Victor Borisov-Musatov

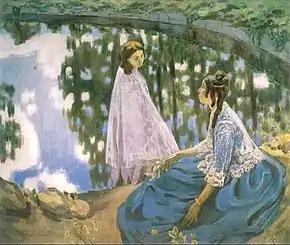
The Pool. 1902

Victor Elpidiforovich Borisov-Musatov was a Russian painter, prominent for his unique Post-Impressionistic style that mixed Symbolism, pure decorative style and realism. Together with Mikhail Vrubel he is often referred as the creator of "Russian Symbolism" style.